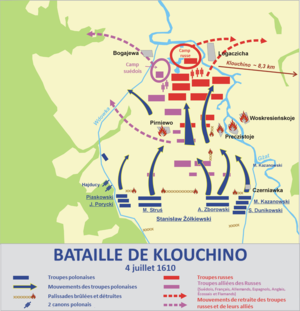
Traduction du polonais au français du schéma de la bataille de klouchino https://commons.wikimedia.org/wiki/File:Kluszyn.png
La bataille de Klouchino se déroule le 4 juillet 1610 à proximité du village éponyme, non loin de Smolensk. Elle oppose les troupes de la république des Deux Nations à celles du tsarat de Russie dans le cadre de la guerre polono-russe, durant les temps des troubles. La bataille se conclut sur une victoire des forces polono-lituaniennes, en dépit d'un rapport de forces défavorable, grâce à l'habileté tactique du Hetman Stanisław Żółkiewski et aux prouesses militaires des hussards polonais.